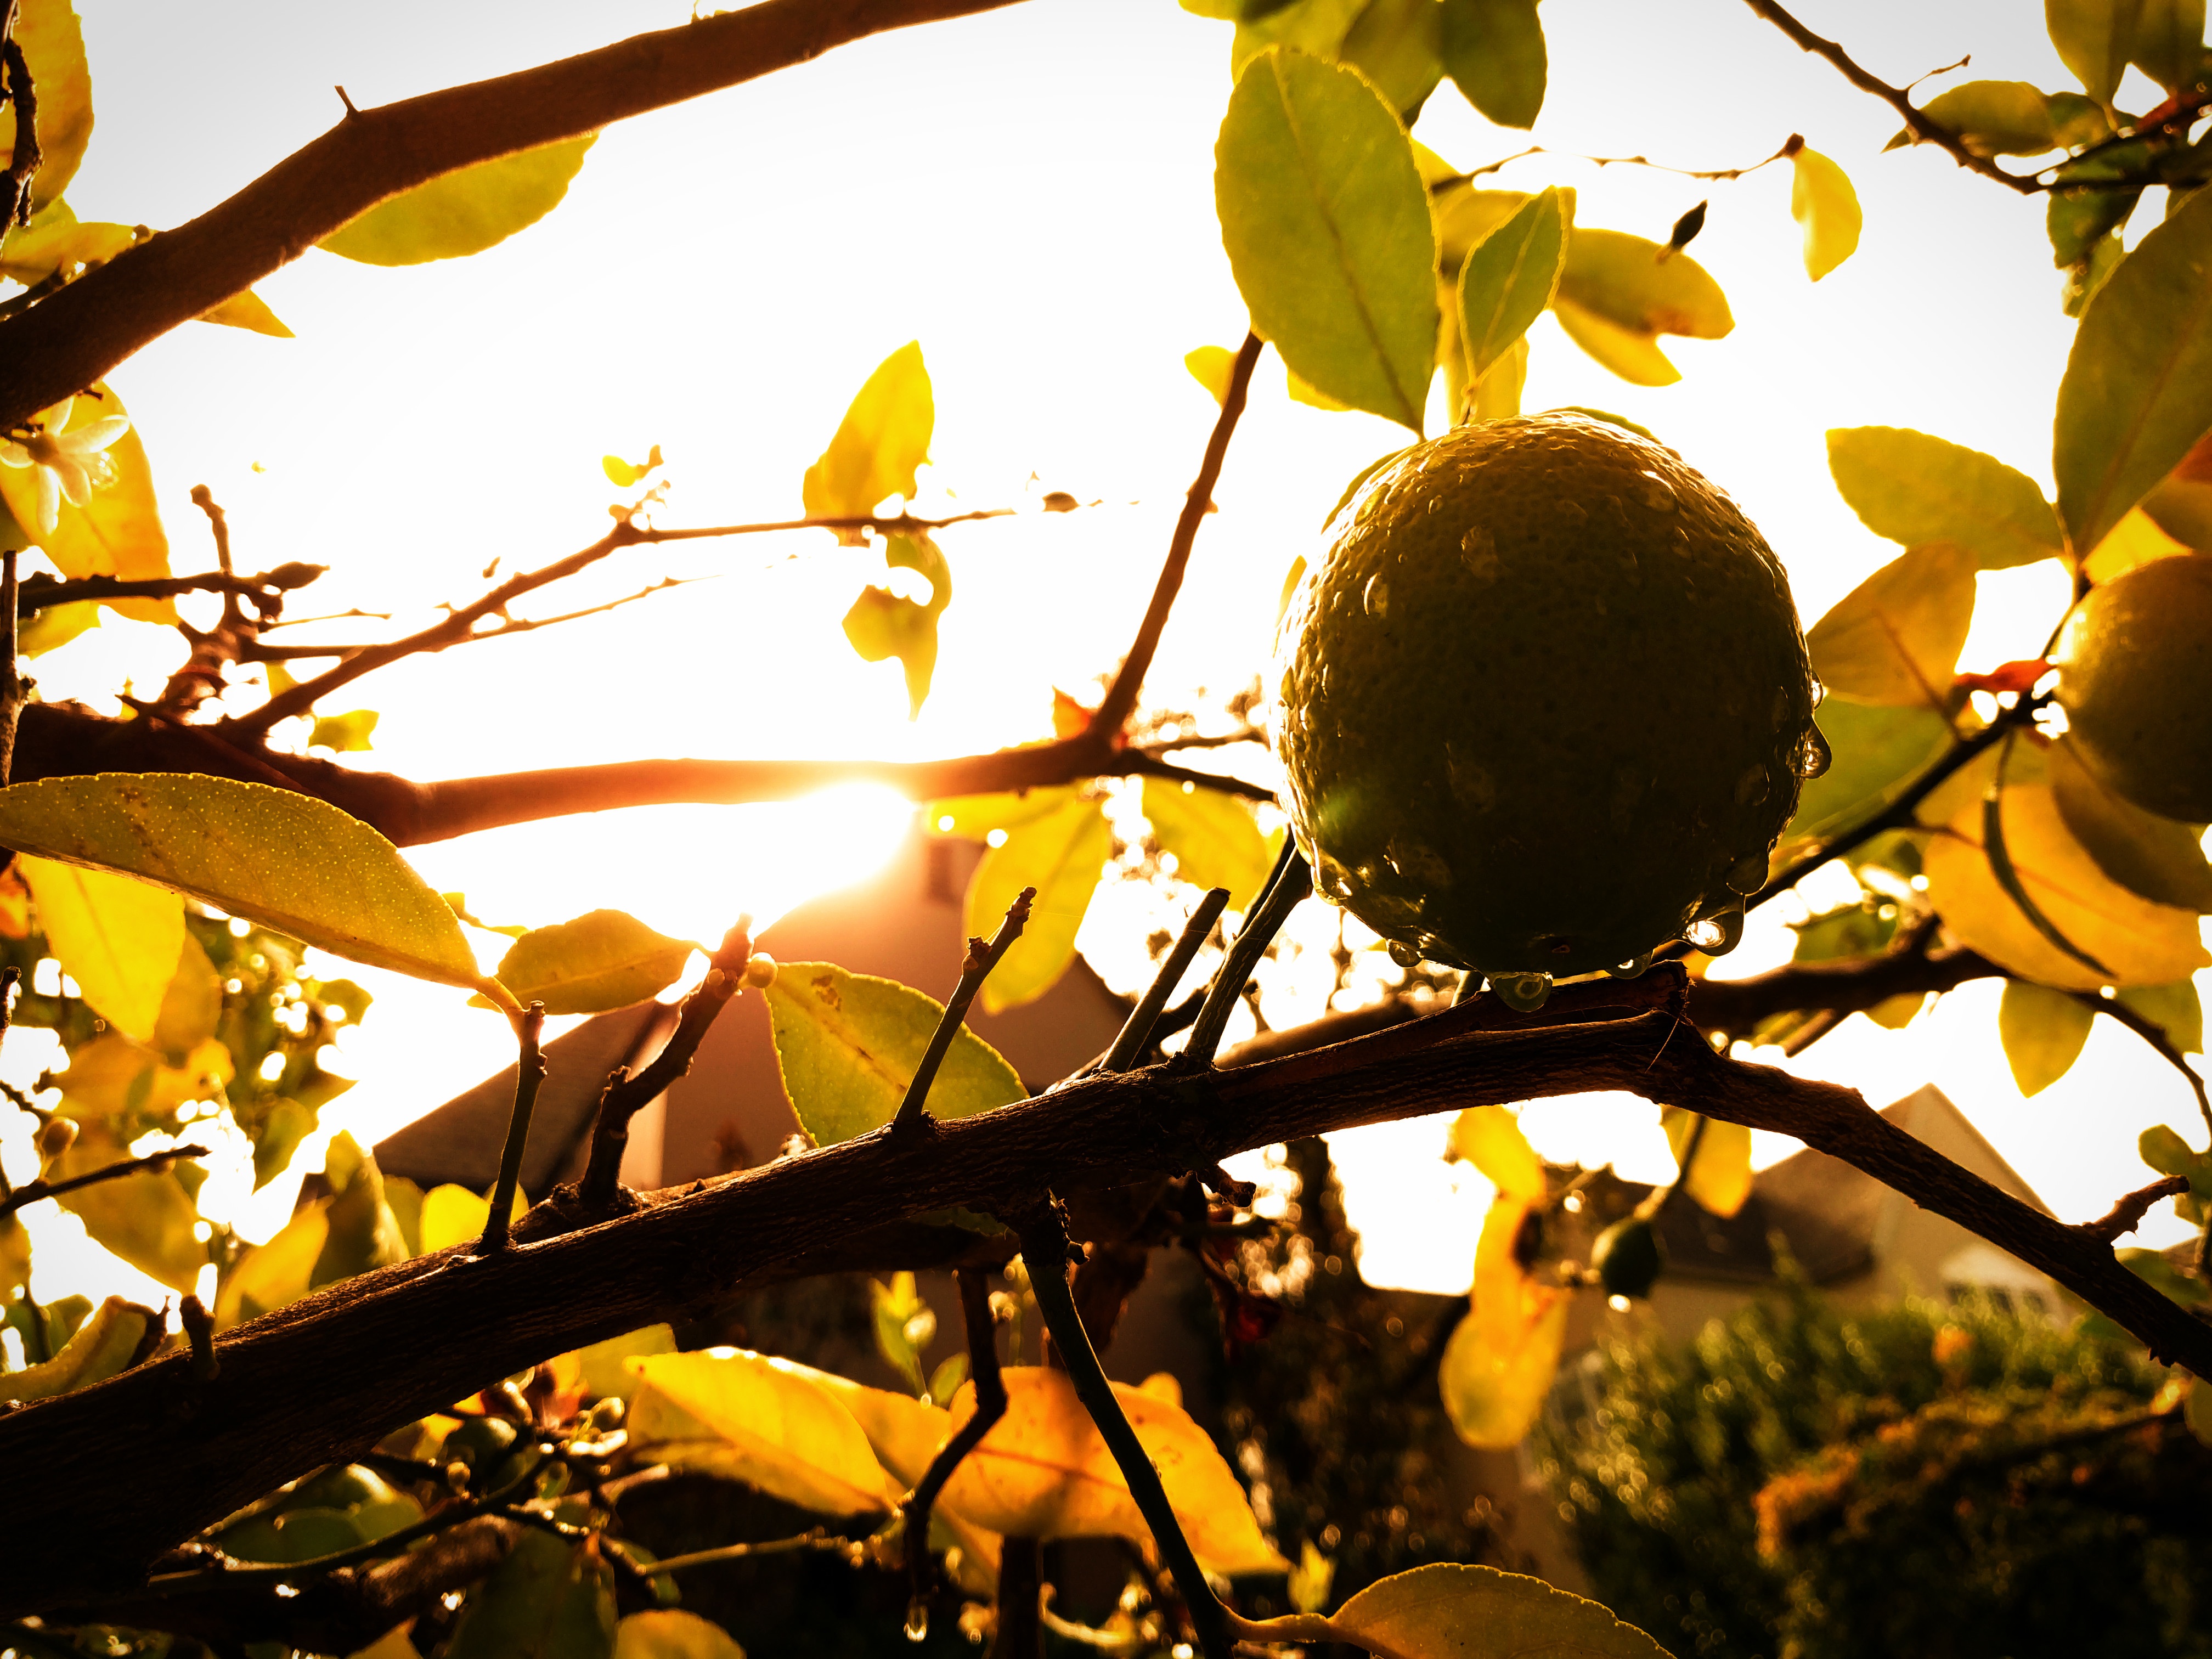
tree, nature, branch, light, plant, sunset, sunlight, morning, leaf, flower, food, produce, autumn, botany, yellow, flora, season, flowering plant, woody plant, land plant